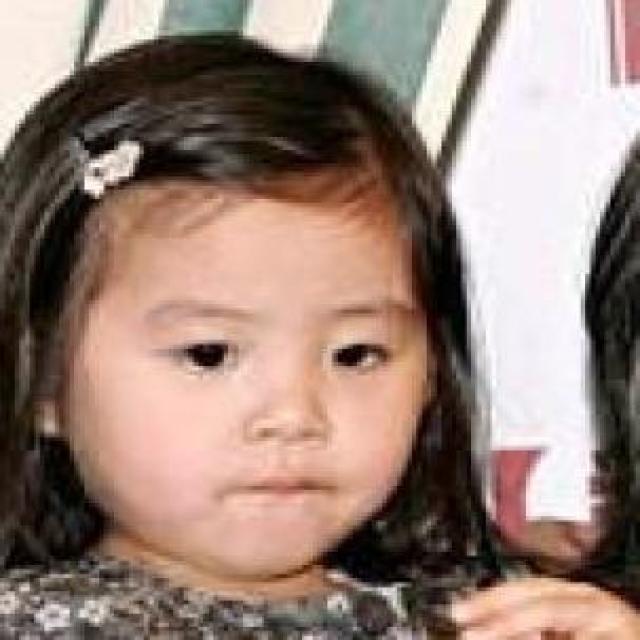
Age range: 0-12